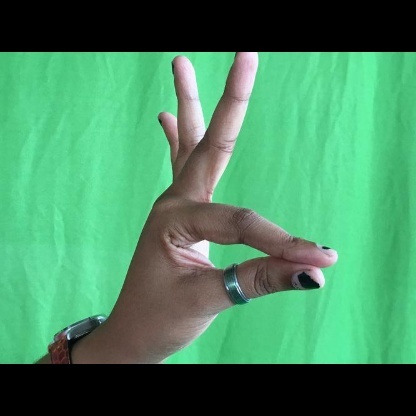
Mudra: Hamsasyam